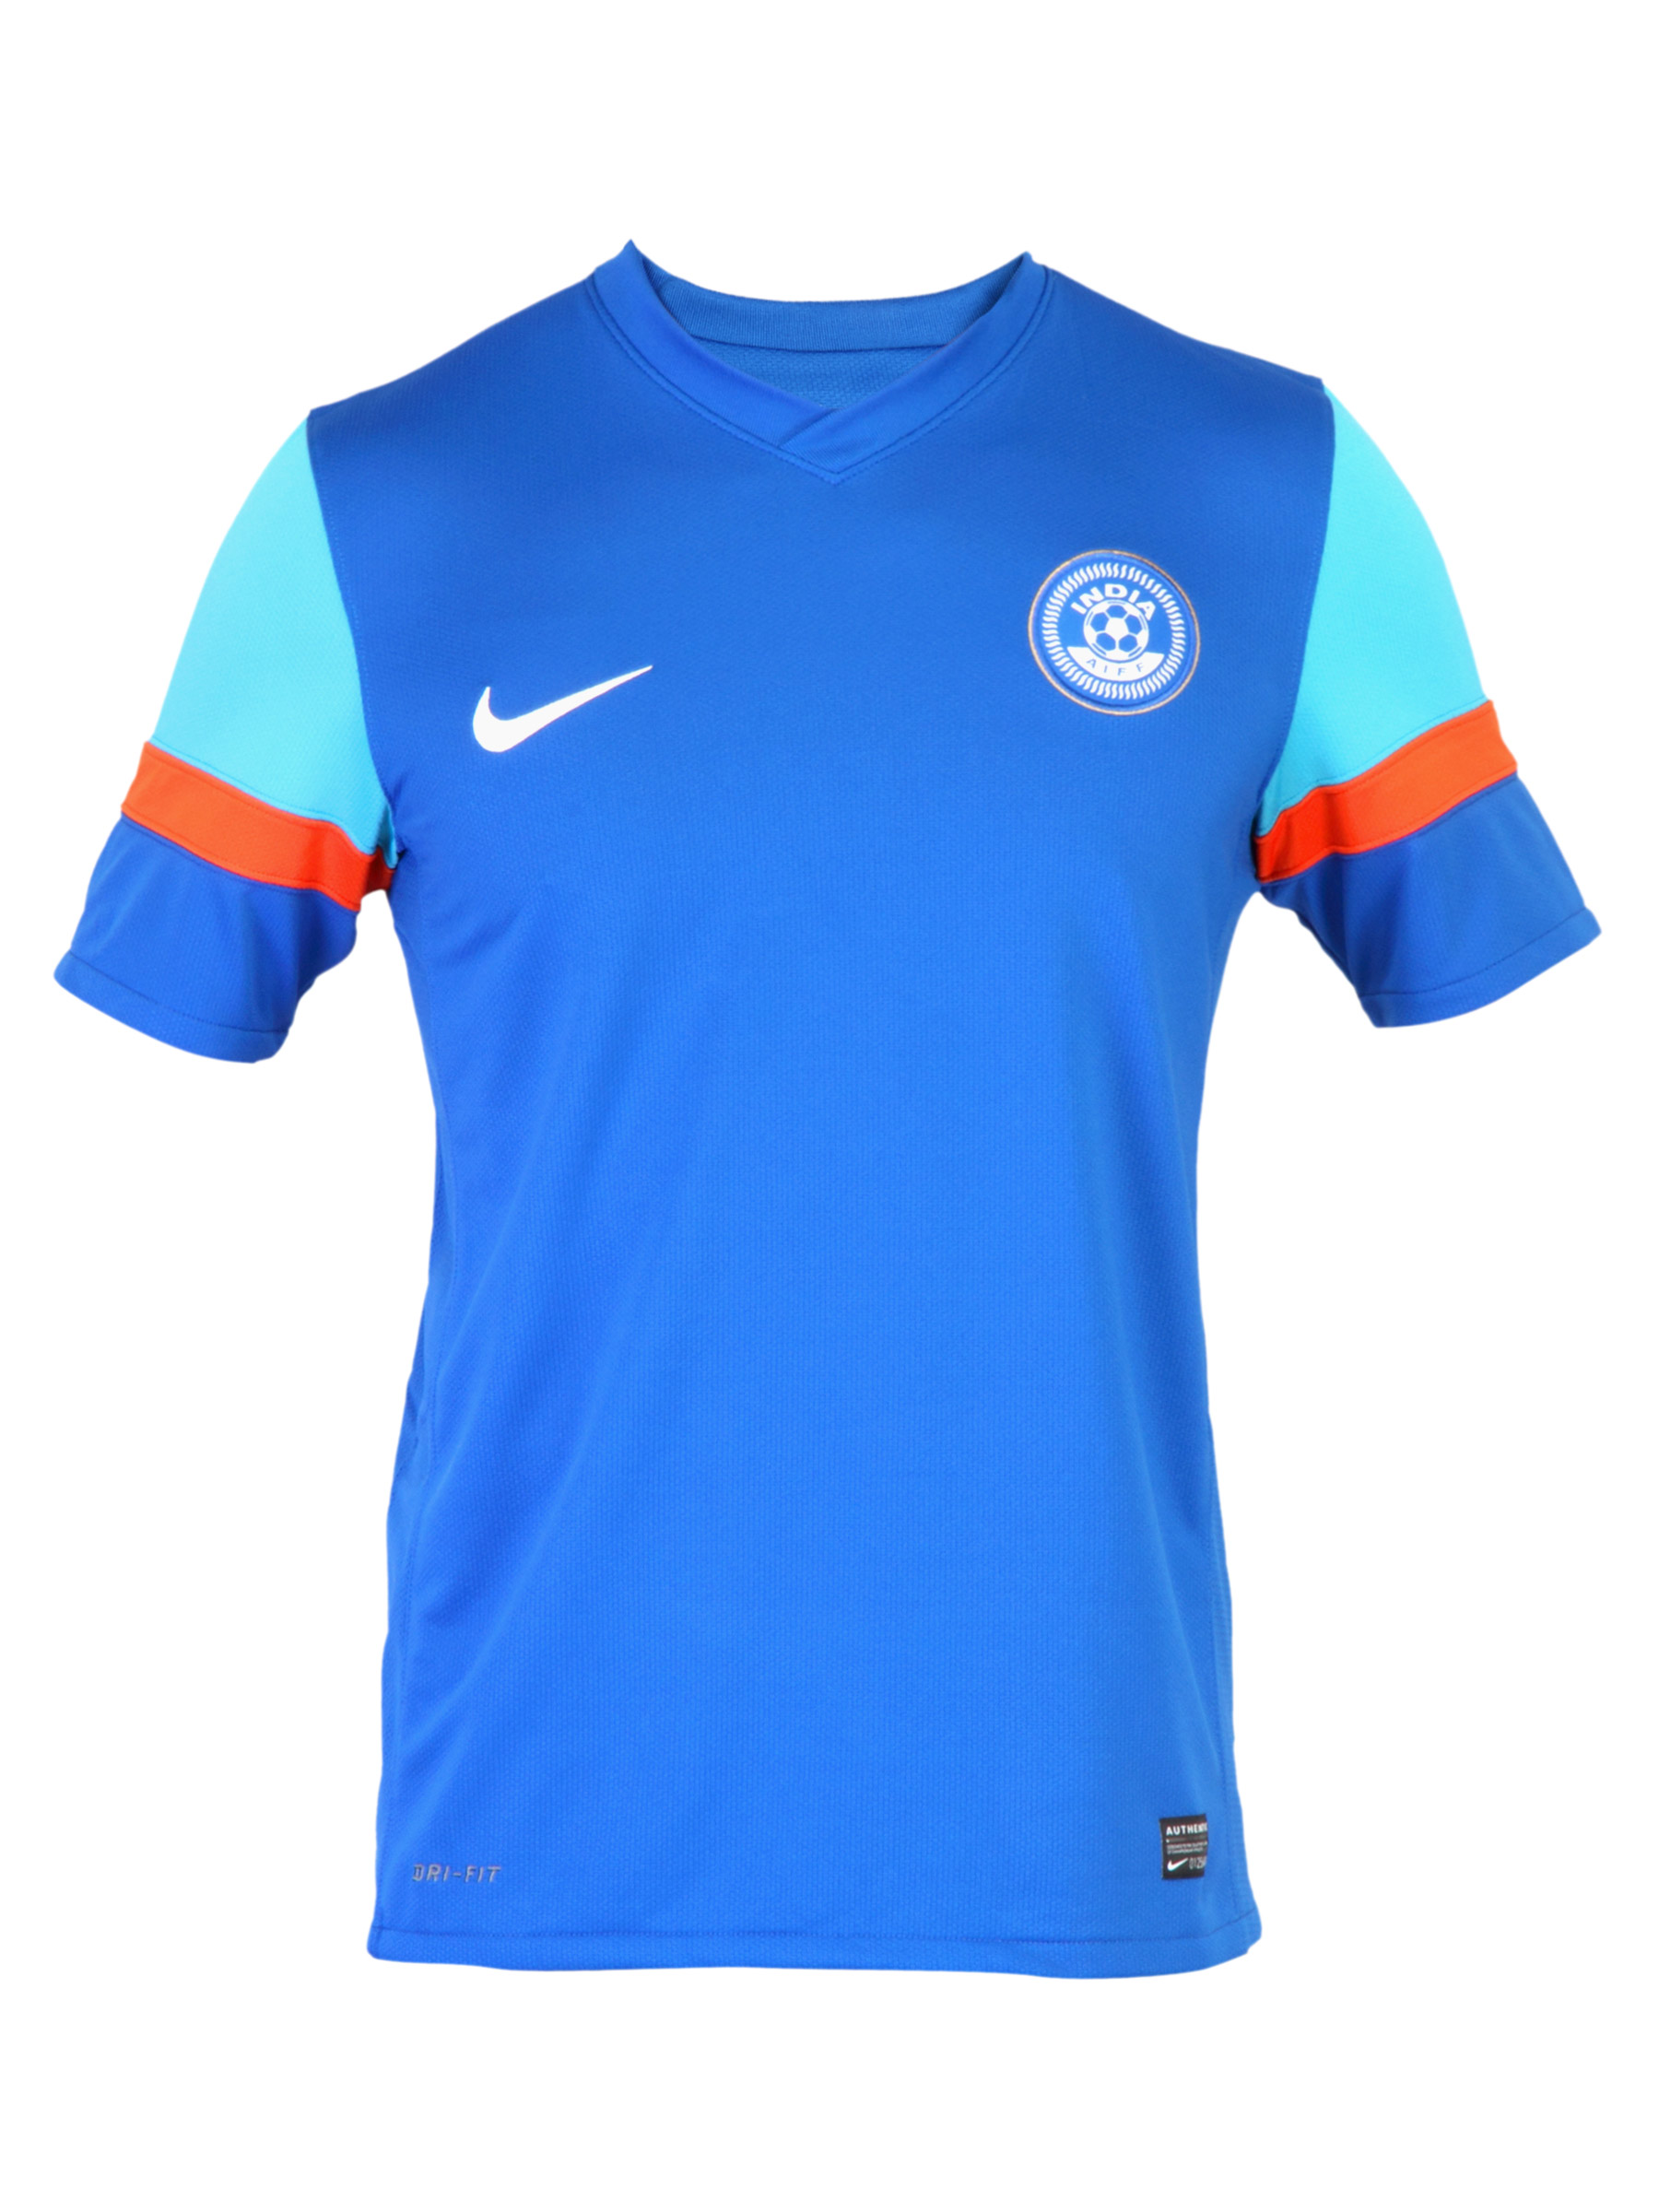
Nike Men India Football Jersey
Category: Apparel / Topwear / Tshirts
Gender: Men
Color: Blue
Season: Fall 2011
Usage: Sports